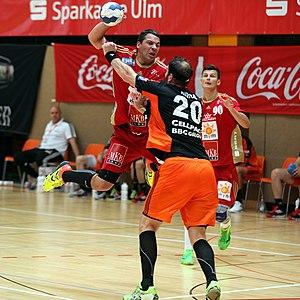
José María Rodríguez Vaquero, dit Chema Rodríguez, né le 5 janvier 1980 à Palencia, est un ancien handballeur espagnol, ayant évolué au poste de demi-centre au Veszprém KSE et en équipe nationale d'Espagne. Il entraîne actuellement en tant qu'adjoint la sélection nationale hongroise et en tant qu'entraîneur principal le club portugais de Benfica.